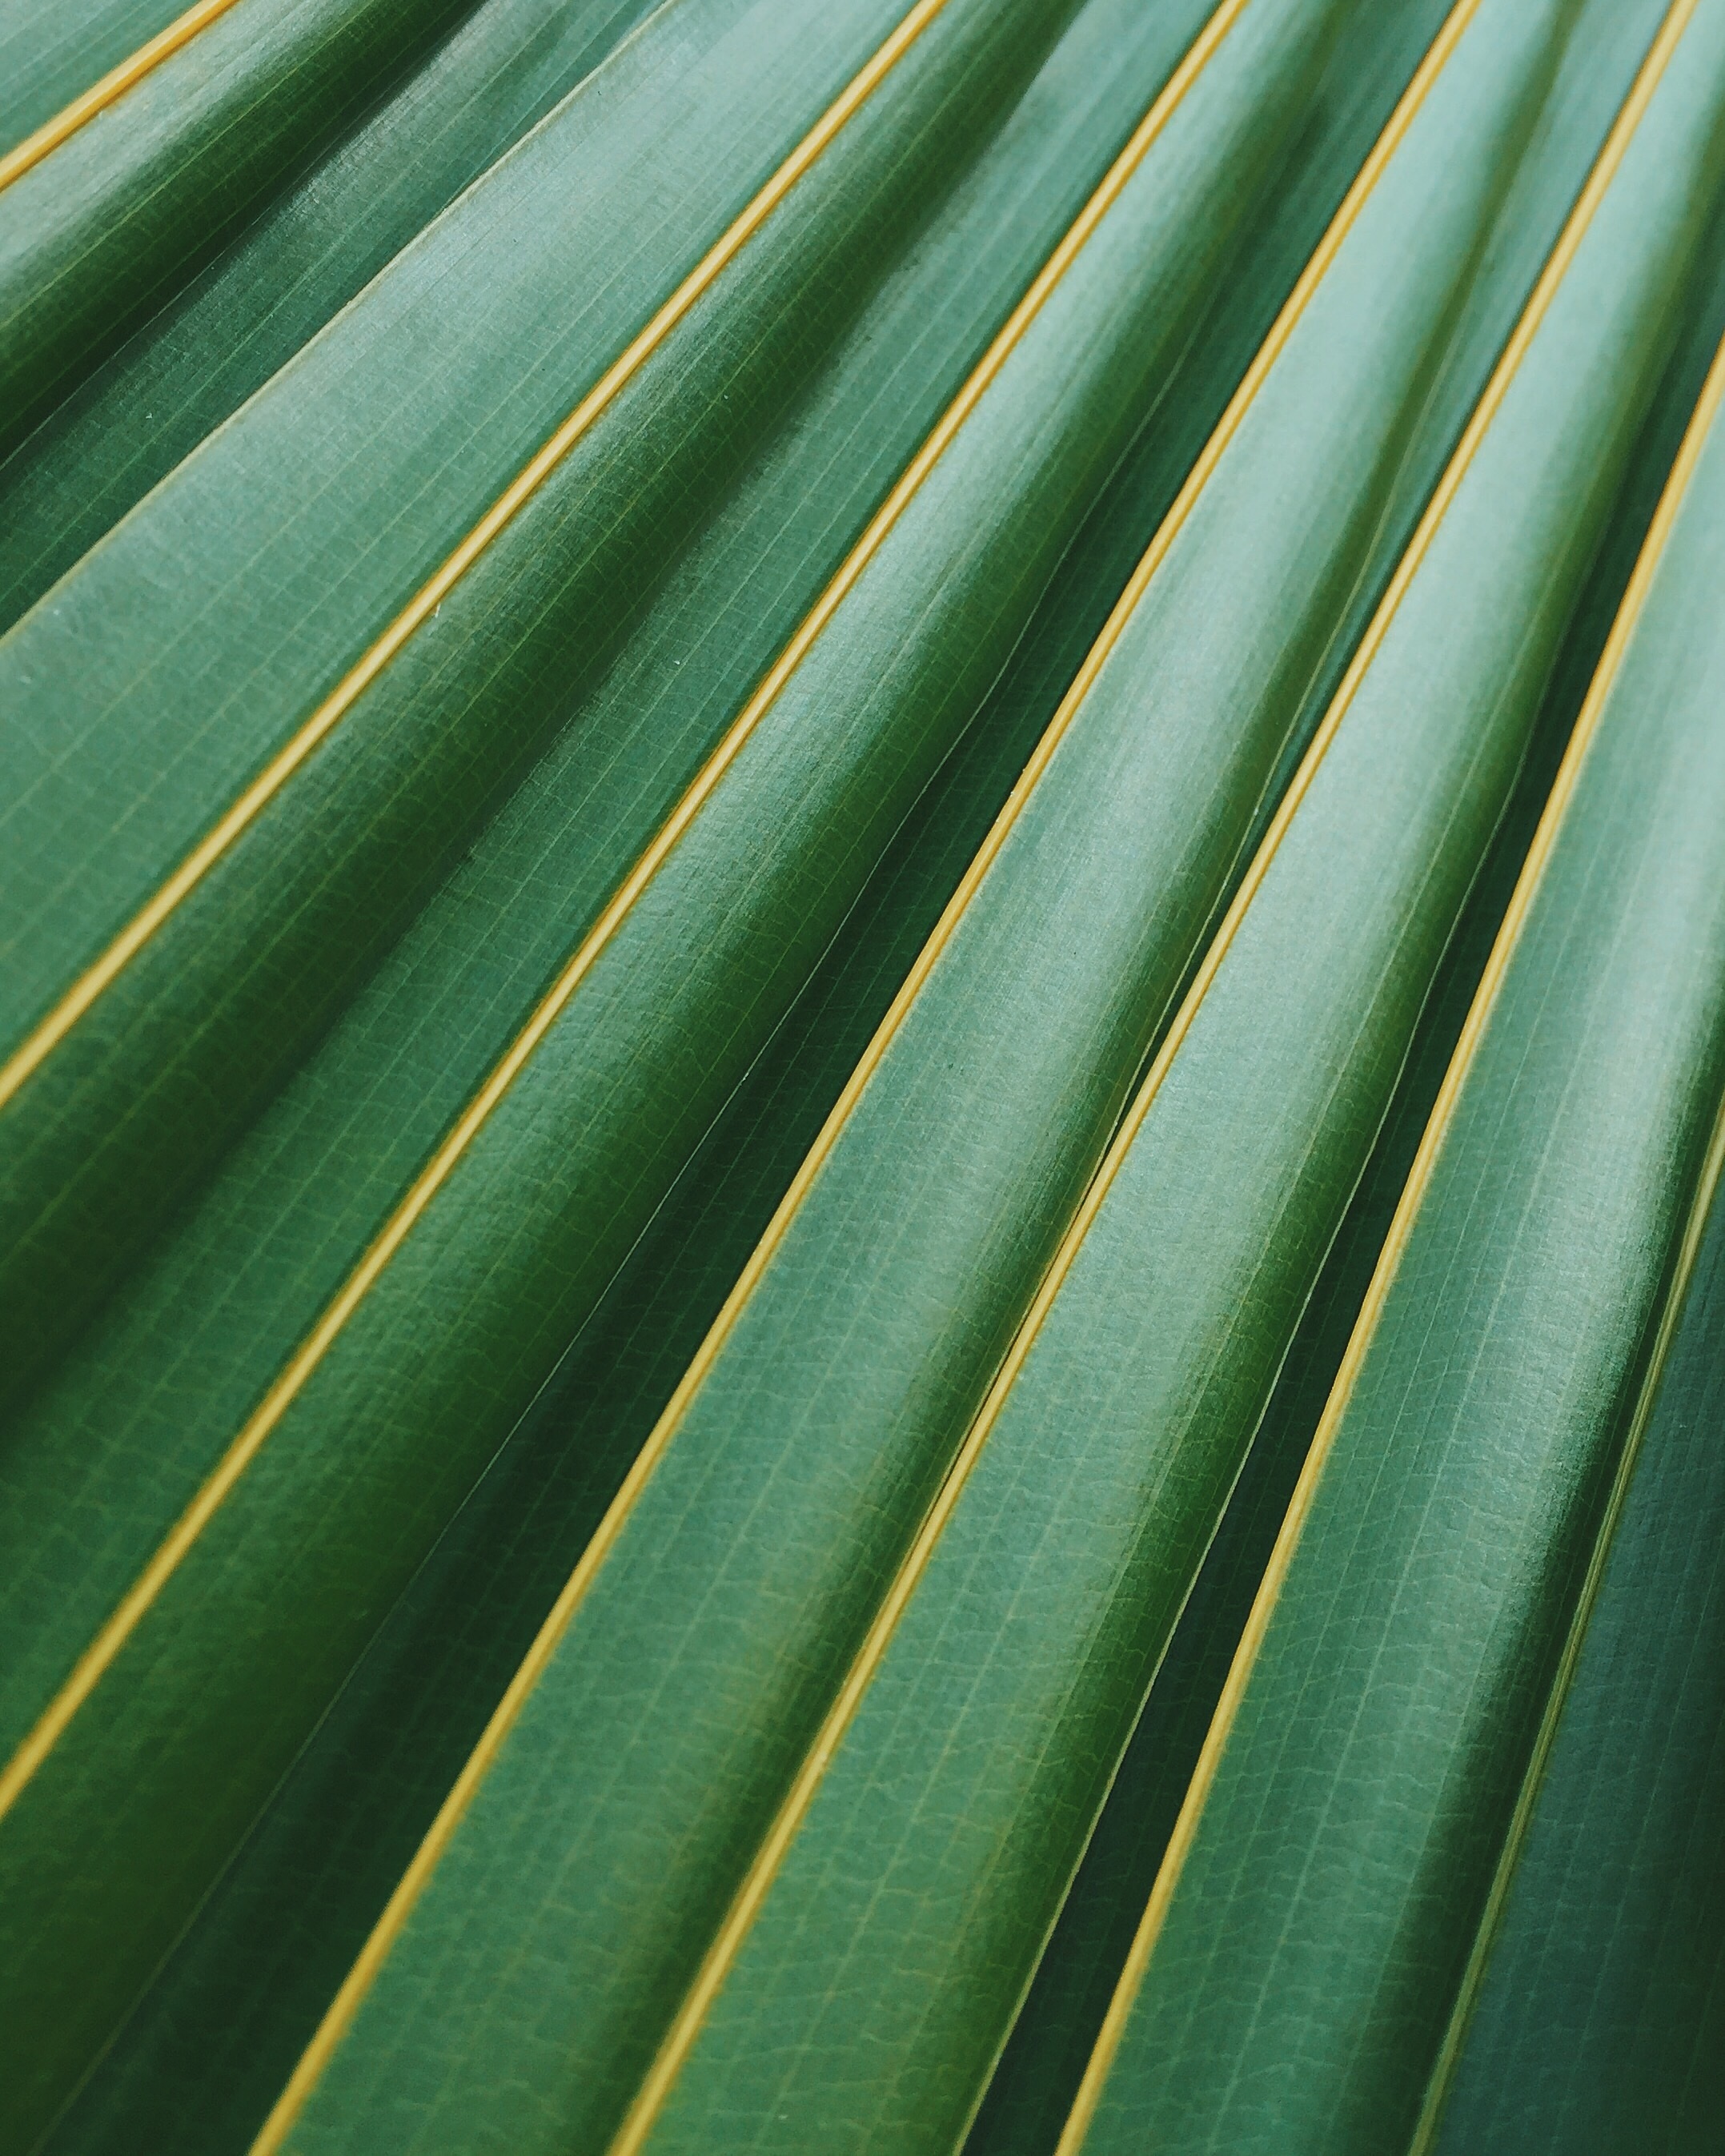
grass, plant, texture, leaf, flower, line, green, botany, stripes, macro photography, grass family, plant stem